East Downtown Houston

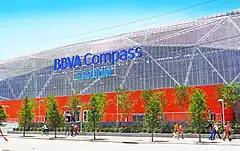
"East facade along Emancipation Avenue"

Shell Energy Stadium is home for the Houston Dynamo and the Texas Southern University football team, which is on a tract of land bordered by Texas, Walker, Emancipation and Hutchins in East Downtown. BBVA Compass is the first soccer-specific stadium in MLS to be located in a Downtown area. The stadium seats 22,039 and besides hosting soccer and football events will hold other events such as concerts and boxing matches.